Rùm

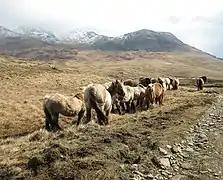
Rùm ponies

John was succeeded as owner of Rùm by his son, George (later Sir George). George built Kinloch Castle in 1900 using sandstone quarried at Annan. The interior boasted an orchestrion that could simulate the sounds of brass, drum and woodwind, an air-conditioned billiards room, and a jacuzzi. A dam was built on Coire Dubh burn for hydroelectric purposes; the house was the first private home in Scotland, outside of Glasgow, to have an electricity supply.